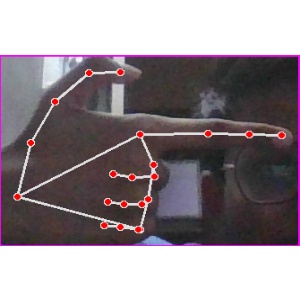
अक्षर: ब